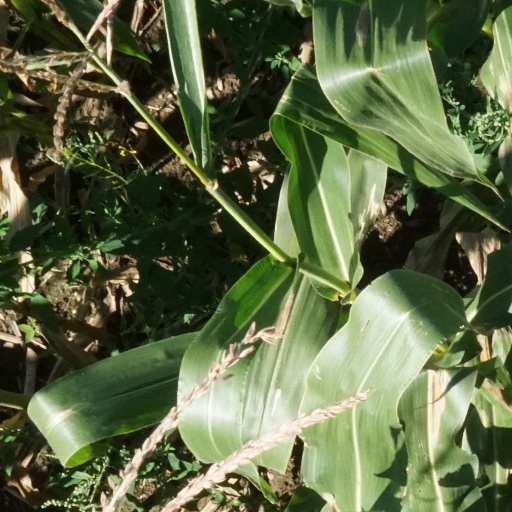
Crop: maize; corn